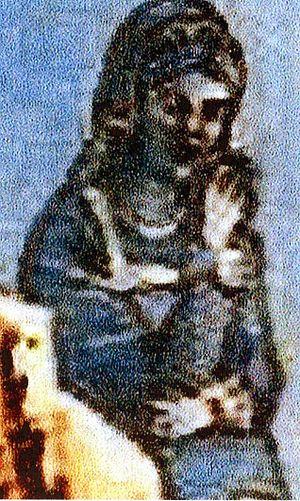
La maison Grimaldi est l'une des plus puissantes familles de l'ancienne République de Gênes. L'empereur romain germanique Henri VI a concédé le rocher de Monaco à Gênes en 1191, à charge pour celle-ci d'y édifier une forteresse, qui ne commencera à voir le jour qu'en 1215 et qui deviendra par la suite le palais princier.
Les Grimaldi sont une famille d'origine génoise qui possède plusieurs branches subsistantes. La branche la plus connue est celle des seigneurs et princes de Monaco, mais la famille a également produit d'autres branches qui ont donné des comtes de Beuil, des seigneurs d'Antibes, des comtes de Puget, des seigneurs de Nice, des marquis de Beaufort, etc. Plusieurs de ses membres ont également été évêques, archevêques et cardinaux.
Claudine de Monaco, née en 1451 et morte le 19 novembre 1515, fut la souveraine de Monaco de juillet 1457 au 16 mars 1458.